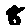
Label: 8